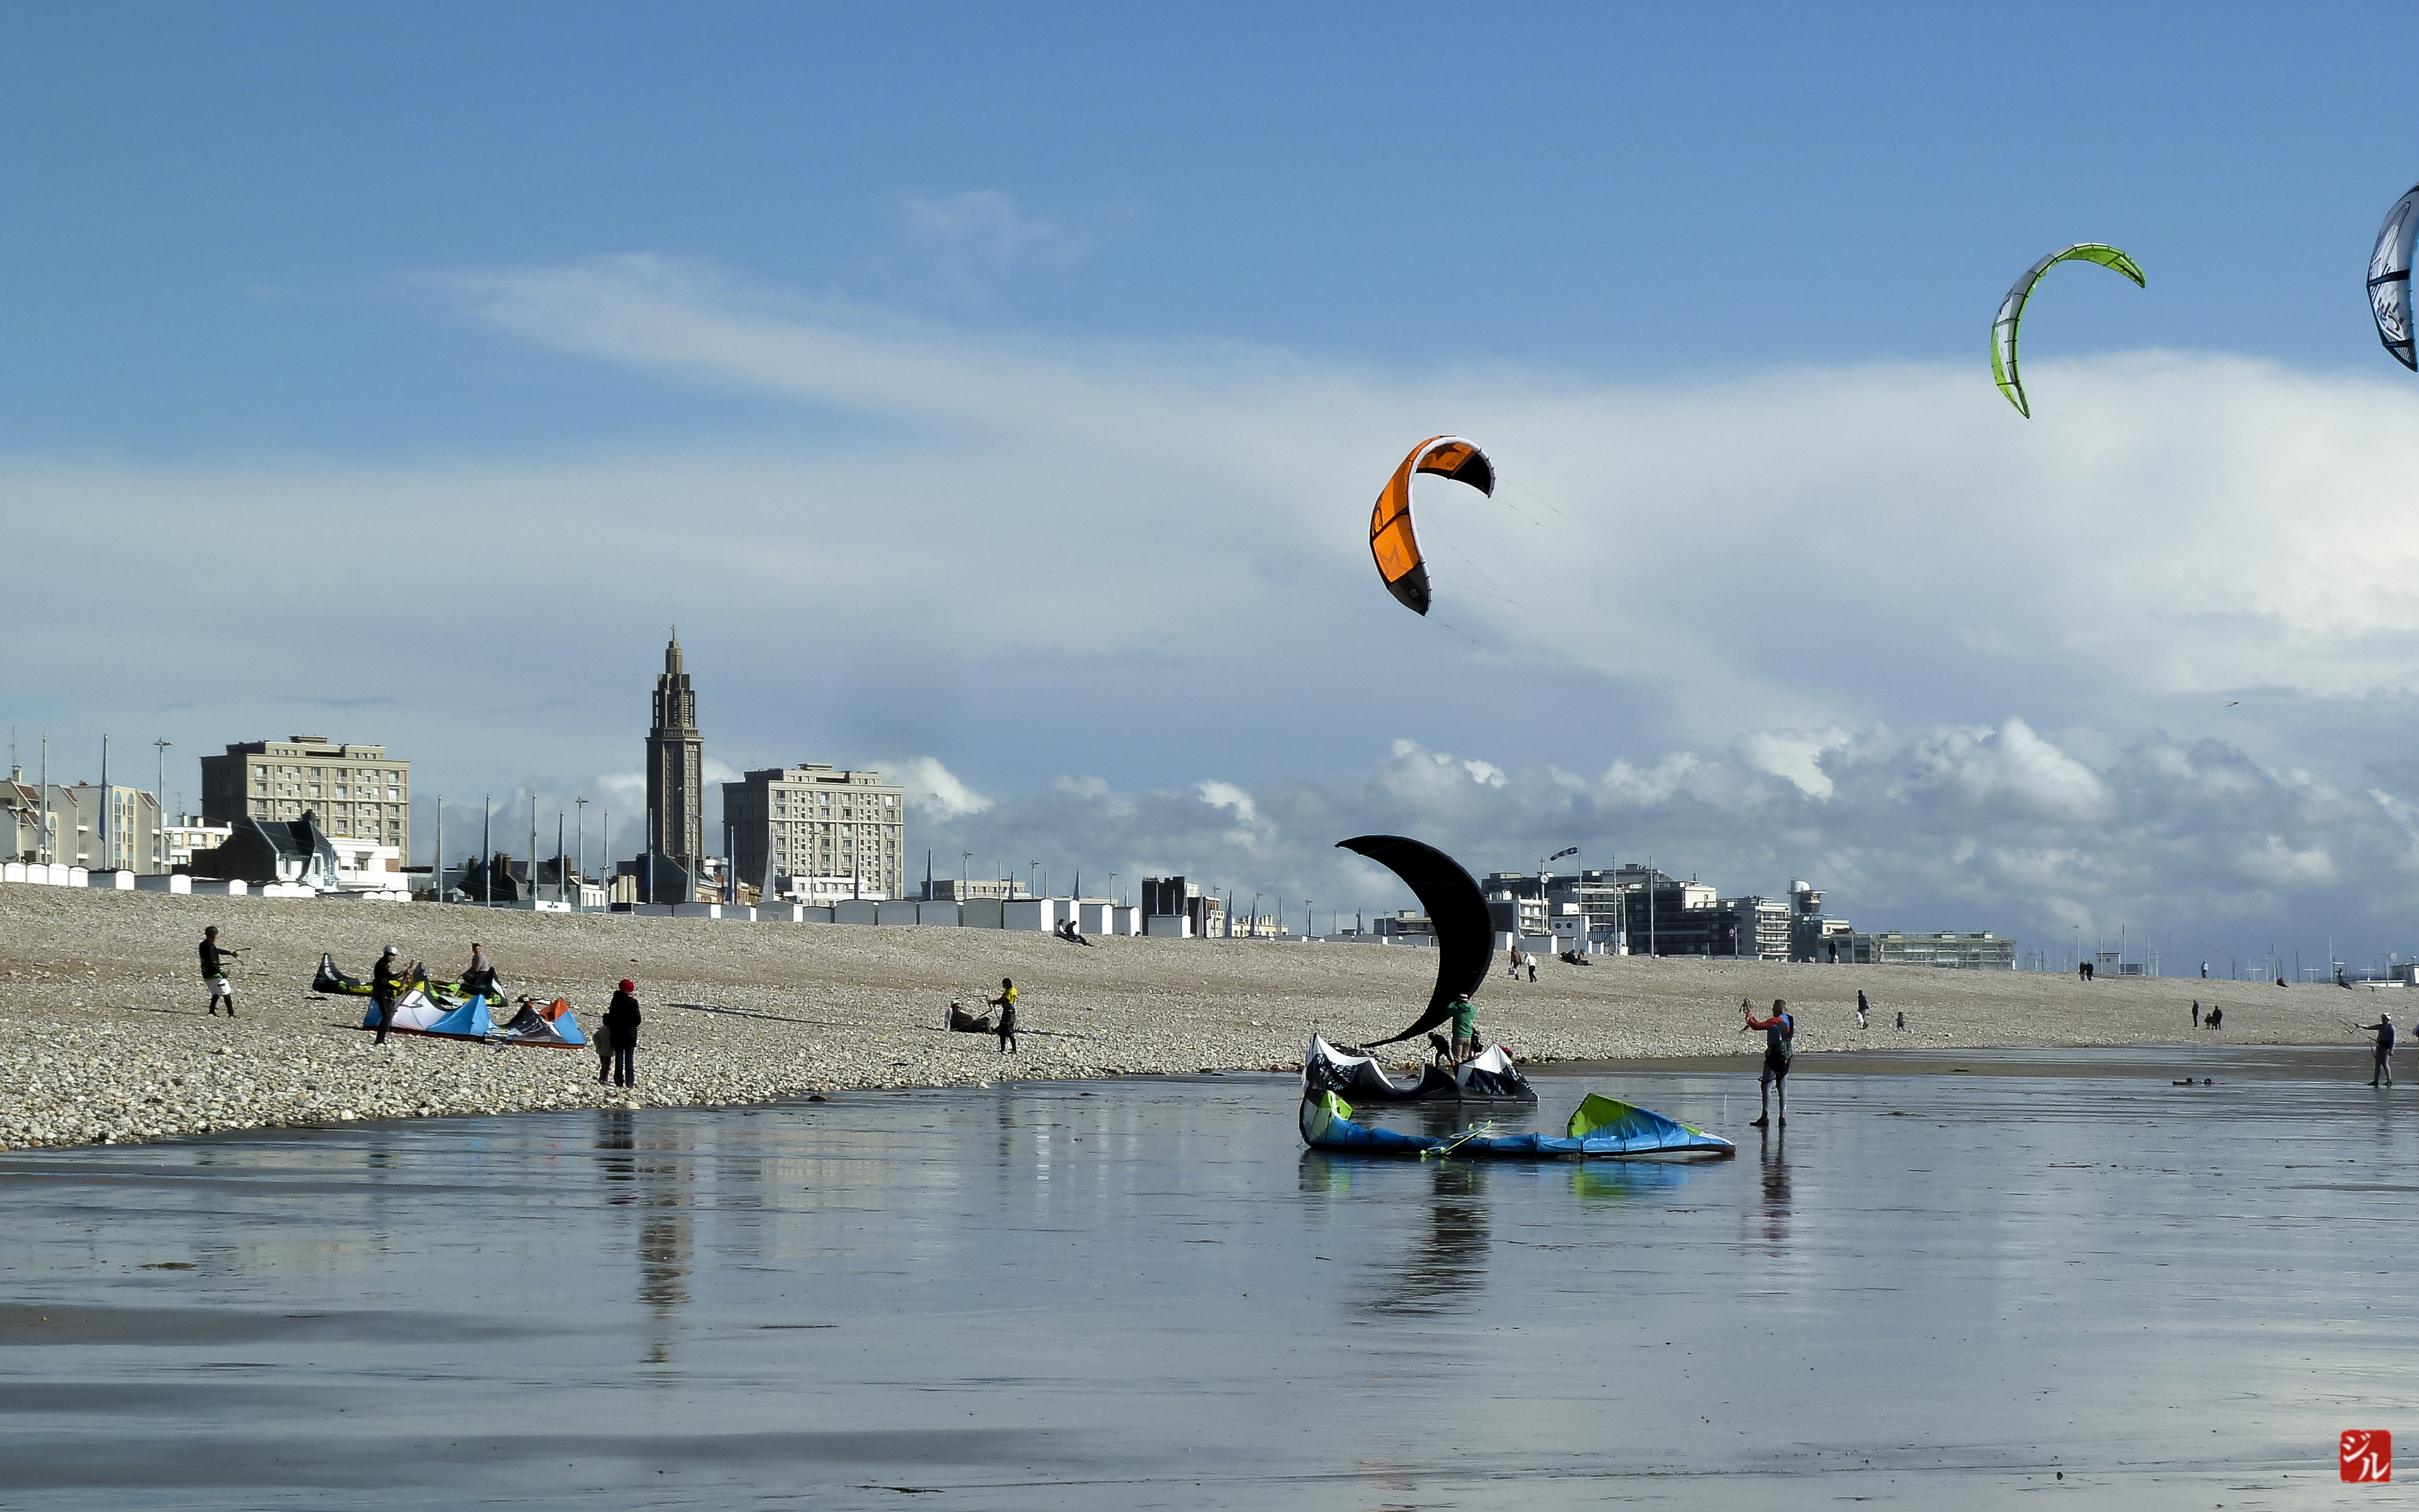
beach, sea, coast, ocean, wave, wind, france, extreme sport, toy, sports, kitesurfing, lehavre, hautenormandie, water sport, atmosphere of earth, windsports, boardsport, kite sports, surface water sports, individual sports